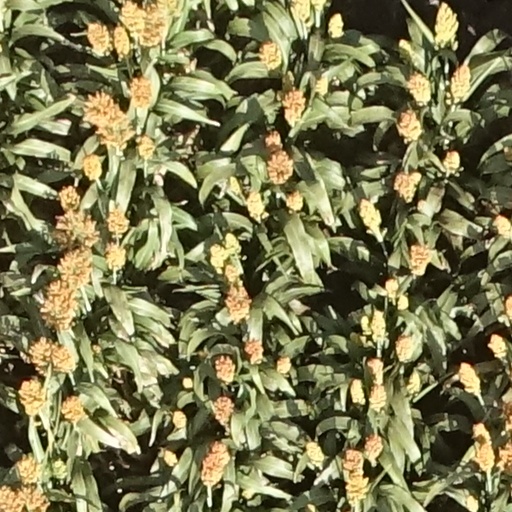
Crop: sorghum